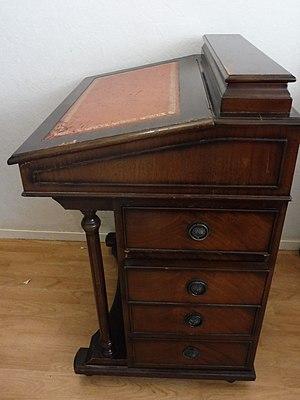
Vue de profil d'une copie d'un secrétaire Davenport plaqué en acajou et réalisé au XXe siècle
Un secrétaire Davenport est un petit secrétaire dont la surface de travail est constituée par un abattant relié au meuble par des charnières et qui dissimule un large compartiment destiné au rangement du papier et des instruments d'écriture. Le secrétaire Davenport dispose de tiroirs sur l'un de ses flancs, ils peuvent parfois être dissimulés à l'aide d'un panneau.